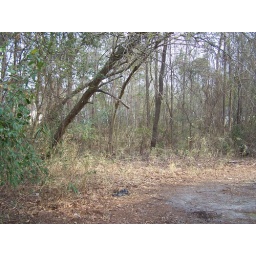
I like having the bedroom window open because you can hear crickets in the woods at night and birds in the morning